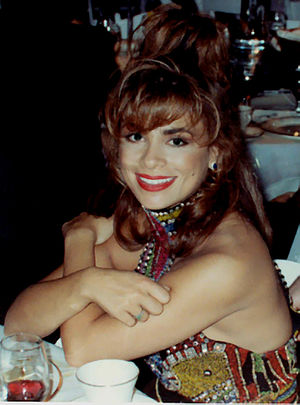
Paula Abdul
Paula Abdul, 1990
Paula Julie Abdul er en amerikansk sanger, danser, koreograf, tv-personlighed og skuespiller.